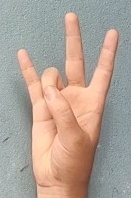
ASL sign: 7